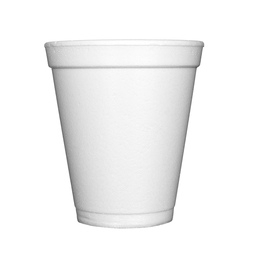
Label: paper